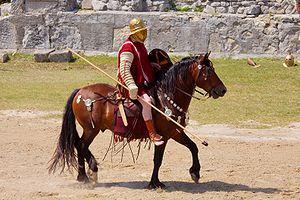
L'equites, le cavalier, est un gladiateur qui combattait à cheval.